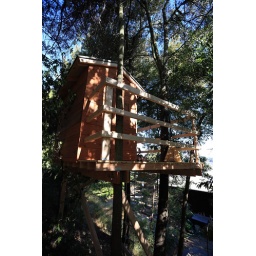
A tree house we've built in our backyard.